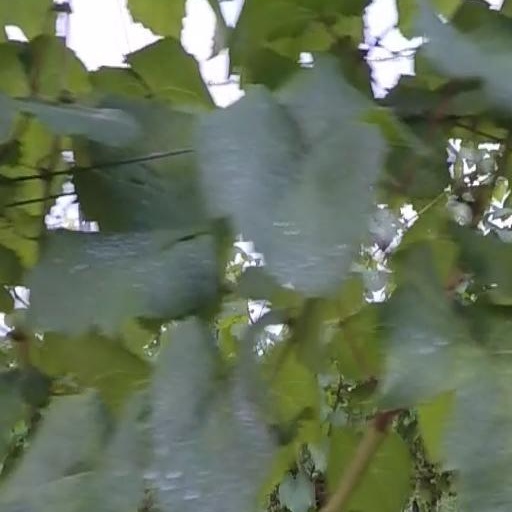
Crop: grape